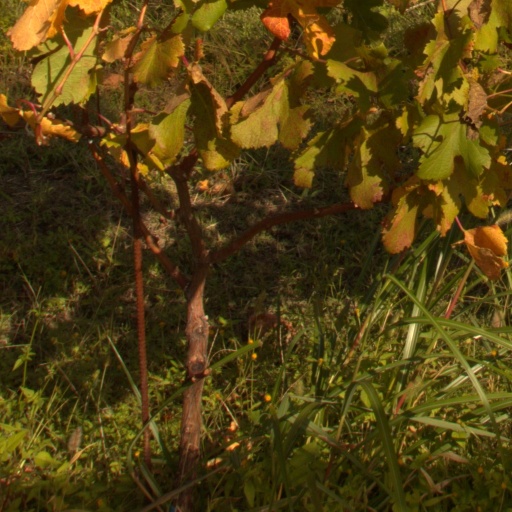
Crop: grape